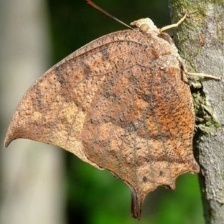
Species: TROPICAL LEAFWING